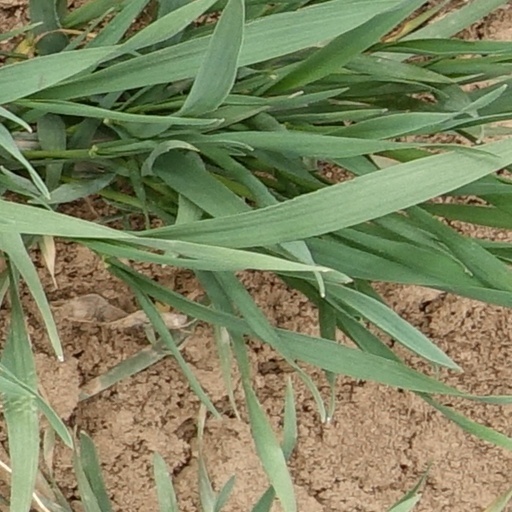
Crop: wheat